When Saturday Comes (film)

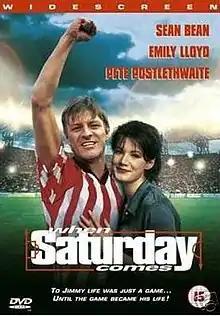
DVD cover

When Saturday Comes is a 1996 British film directed by Maria Giese and starring Sean Bean and Emily Lloyd. The film was released in March 1996, and was distributed by Guild Film Distribution. The soundtrack includes a variety of classic music tracks as well as newly commissioned songs. The score was composed by Anne Dudley and the soundtrack includes contributions from Tony Hadley of Spandau Ballet and Sheffield artists including Def Leppard's Joe Elliott who performs on two new tracks: "When Saturday Comes" and the instrumental "Jimmy's Theme". Both were performed with bandmates Rick Savage and Phil Collen. According to Elliott, he had a part in the film as the brother of Sean Bean's character, but the part was cut from the final film.